Sherbrooke Missal

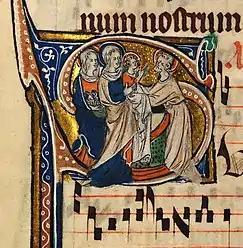
Illuminated letter S (for "suscepimus deus") from the Sherbrooke Missal: Aberystwyth, National Library of Wales, MS 15536E, fol. 246r, parchment, c. 1310–1320, depicting the presentation of the baby Jesus in the temple.

The Sherbrooke Missal (NLW MS 15536E) is one of the earliest examples of a Missal that was produced in England, dating from circa 1310 to 1320. Only two other Missals from an English source are known to pre-date the Sherbrooke Missal. However, the Sherbrooke Missal is unusual as it contains many beautiful miniatures which are depictions of the manuscript's text. These images are similar in style to those found in the British Library's Queen Mary Psalter, which is also from the early fourteenth century.